Giuliano di Simone

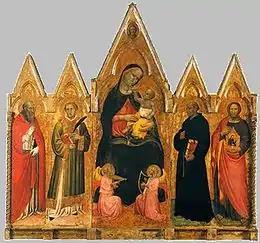
"Enthroned Madonna and Child" (c. 1389)Madonna and Child with Angels and Saints Augustine, Luke, Steven and Nicolas of Tolentino

Giuliano di Simone (late 14th century - early 15th century) was an Italian painter, active near Lucca and Pisa in a late Gothic-style. He worked in a style reminiscent of Spinello Aretino. Giuliano is known for only one signed work, an "Enthroned Madonna and Child" (1389) located in the church of San Michele in Castiglione di Garfagnana.